Kansas City Club

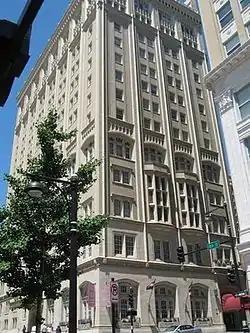
Clubhouse, 1922-2001

After the Civil War, most of Kansas City's social clubs were pro-Confederate. A group of prominent local businessmen and professionals, including Edward H. Allen, Victor B. Bell, Alden J. Blethen, Thomas B. Bullene, Gardiner Lathrop, August Meyer, Leander J. Talbott, William Warner, and Robert T. Van Horn, decided to provide an alternative, and organized the Kansas City Club on November 10, 1882. Initially, the club met at Kersey Coates's hotel on Quality Hill. In 1888, the club moved into its first clubhouse, a brick building at the corner of 12th and Wyandotte Streets.